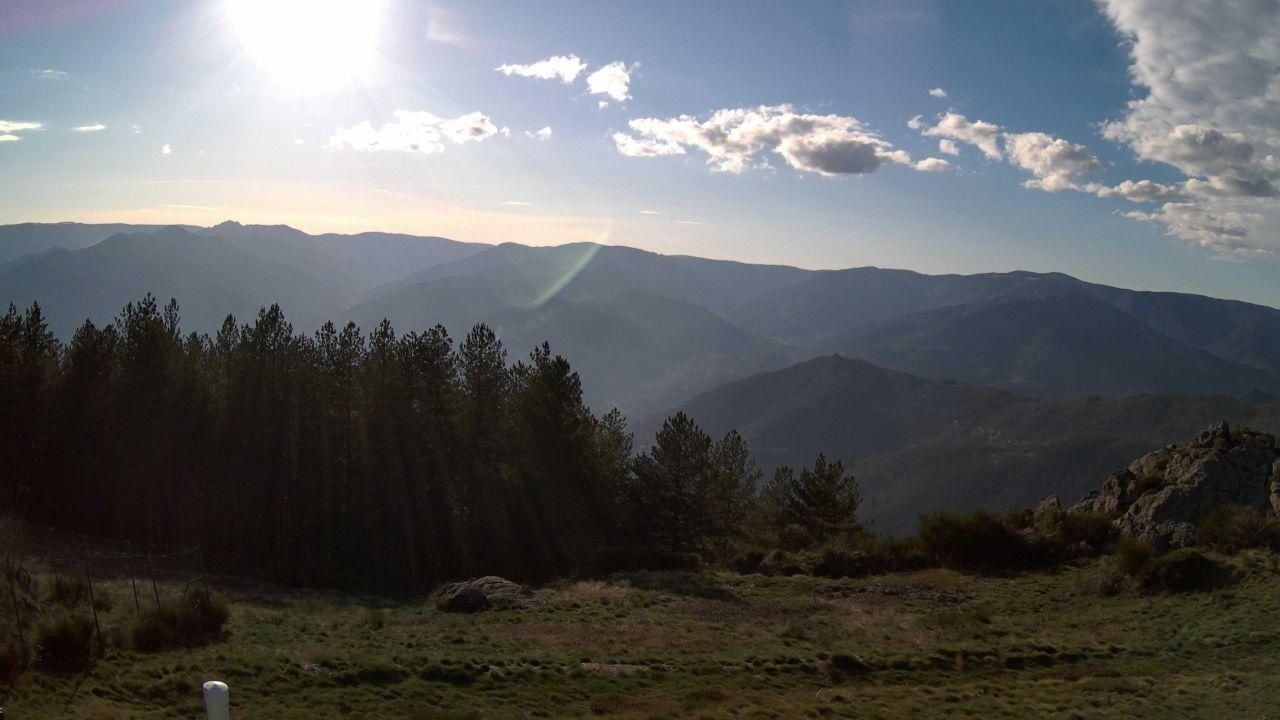
Fire: no
Smoke: no